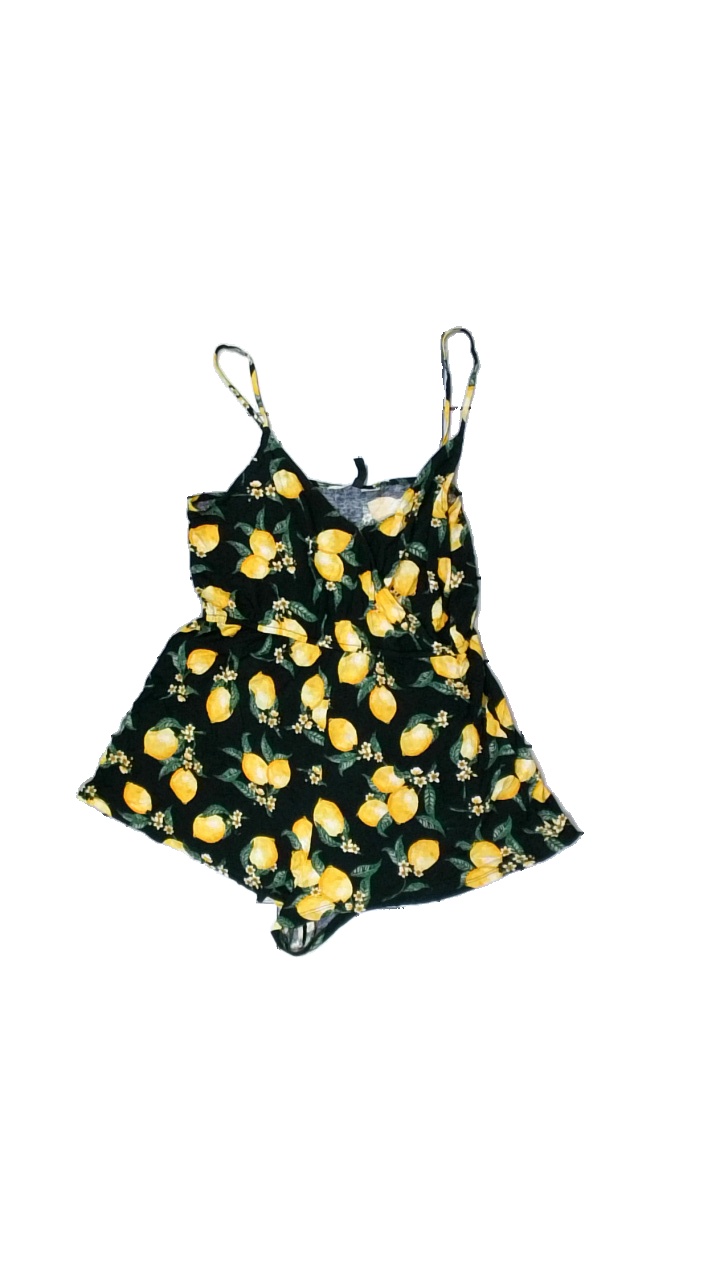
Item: Dress (Ladies)
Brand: H&m
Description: Play suit with lemon print
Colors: Black, Yellow, Green, Multicolor
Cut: Regular
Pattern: Other
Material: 100% Cotton
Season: All
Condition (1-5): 5
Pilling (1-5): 5
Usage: Reuse
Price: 50-100